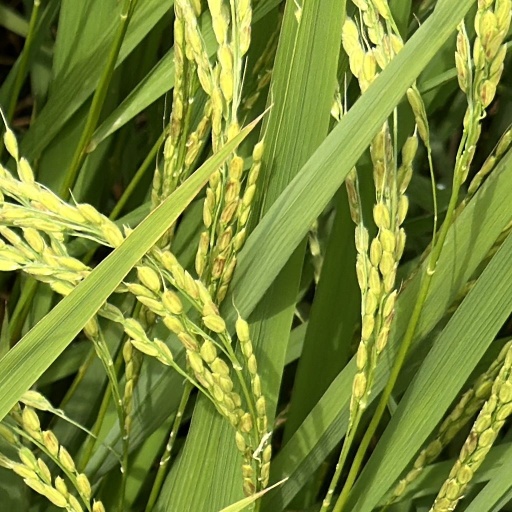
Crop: rice